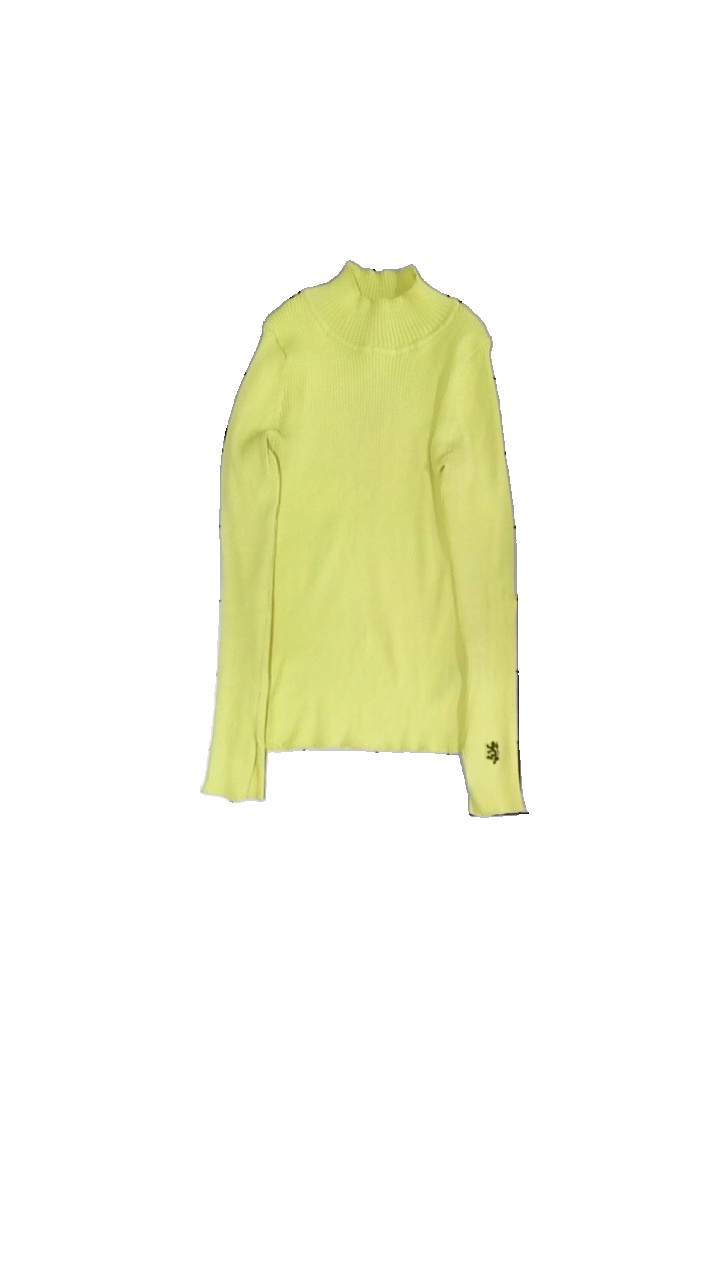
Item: Top (Ladies)
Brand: H&m
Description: ribbad tröja med turtle neck
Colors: Yellow
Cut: Turtle neck
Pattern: Other
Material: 56% viskos 44% polyester
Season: All
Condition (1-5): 3
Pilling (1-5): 4
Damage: hål
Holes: Minor
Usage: Export
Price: <50